Willie Jones (third baseman)

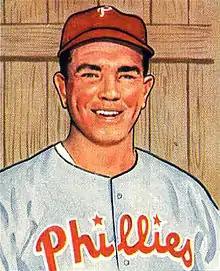
Jones' 1950 baseball card from Bowman Gum

Willie Edward Jones (August 16, 1925 – October 18, 1983), nicknamed "Puddin' Head", was an American professional baseball third baseman who played in Major League Baseball (MLB) for the Philadelphia Phillies (1947–1959), Cleveland Indians (1959), and Cincinnati Reds (1959–1961). He batted and threw right-handed.